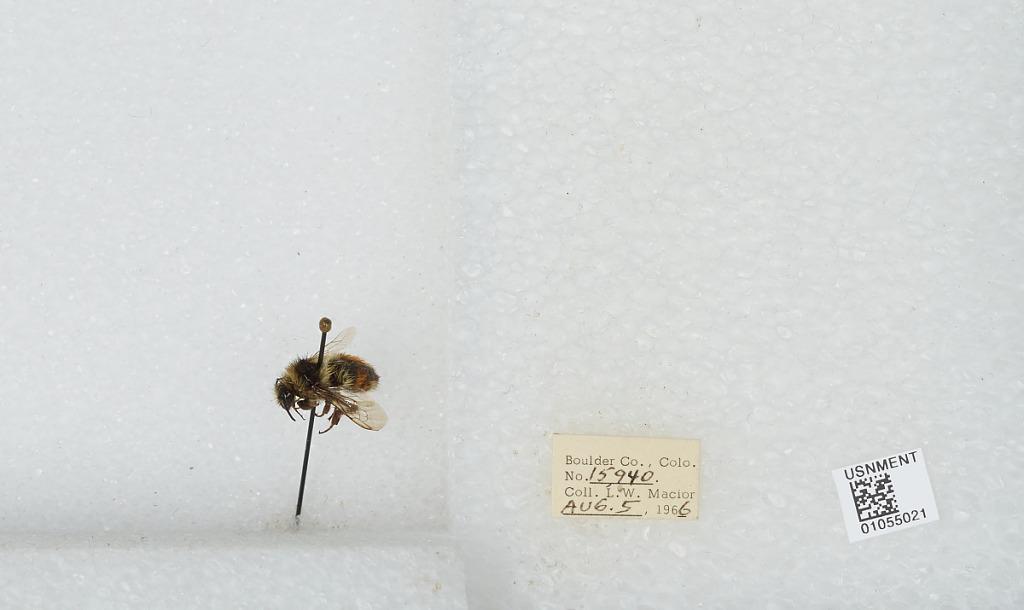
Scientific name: Bombus (Pyrobombus) bifarius Cresson
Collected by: L. Macior
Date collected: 1966-8-5
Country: United States
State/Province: Colorado
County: Boulder
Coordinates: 40.0017, -105.308